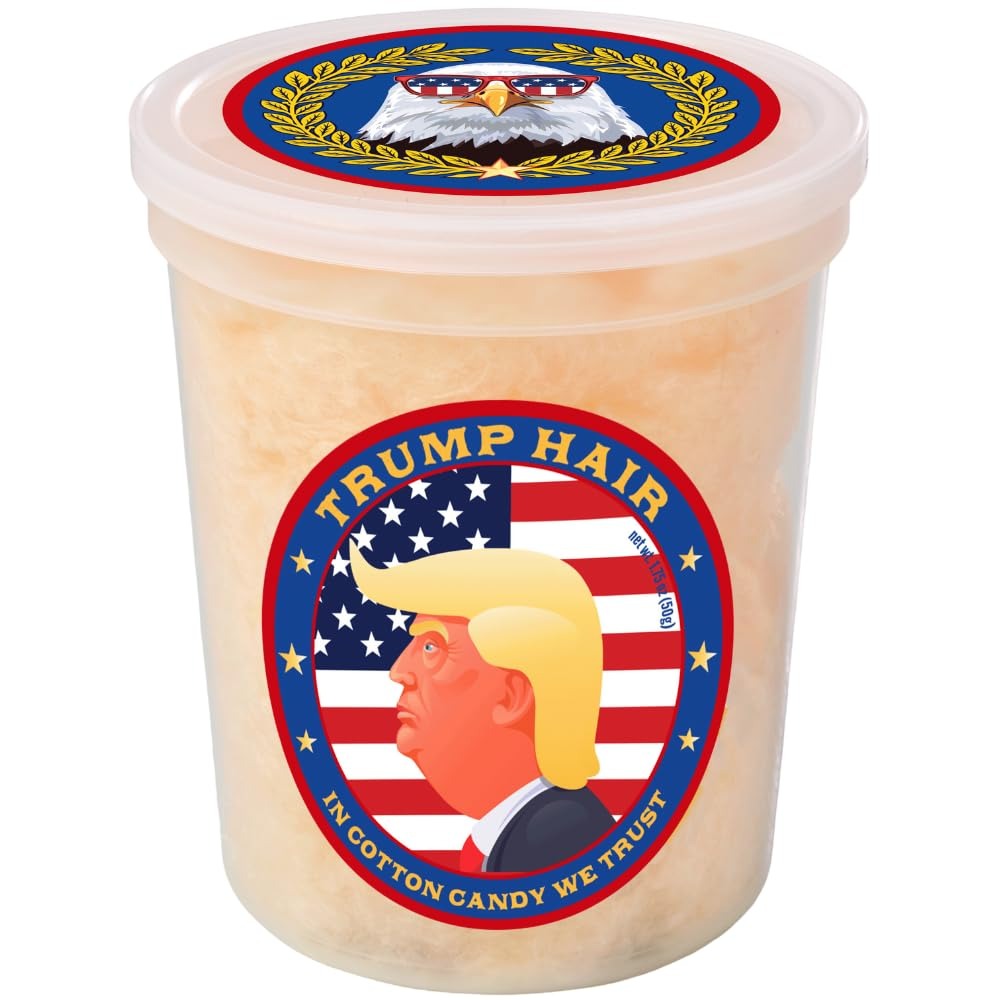
Item Name: Trump Hair Cotton Candy - Unique Idea for Holidays, Birthdays, Gag Gifts, Party Favors
Bullet Point 1: 1 tub of Trump Hair Cotton Candy
Bullet Point 2: Each tub is 5.5" tall and 4.5" in diameter
Bullet Point 3: Each tubs contains 1.75 ounces of cotton candy
Bullet Point 4: This is the perfect gift for anyone in your life with a sweet tooth of all ages from children to grandparents. We handcraft each flavor in our gourmet cotton candy collection which has over 40 unique flavors.
Product Description: Cotton candy brings back memories of strolling around a carnival or fair and enjoying a fresh treat. But, it also can be messy when served on a cone. This tub makes it easy to snack on a handful whenever you feel the urge. Just be sure to cover with the lid between snacks. Spun fresh for you in small batches. Store away from heat and light. Keep covered. Some settling is natural.
Value: 1.0
Unit: Count

Price: 8.97